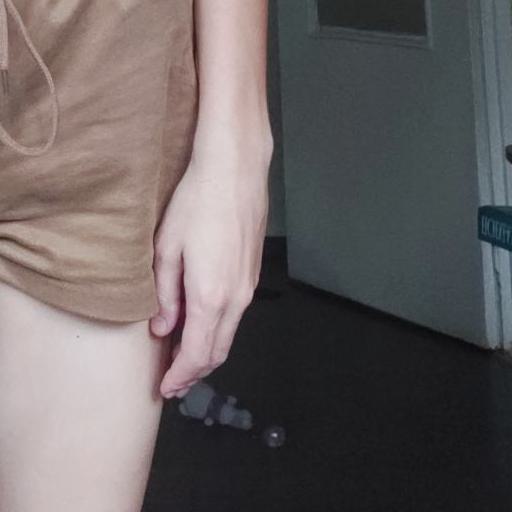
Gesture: no_gesture